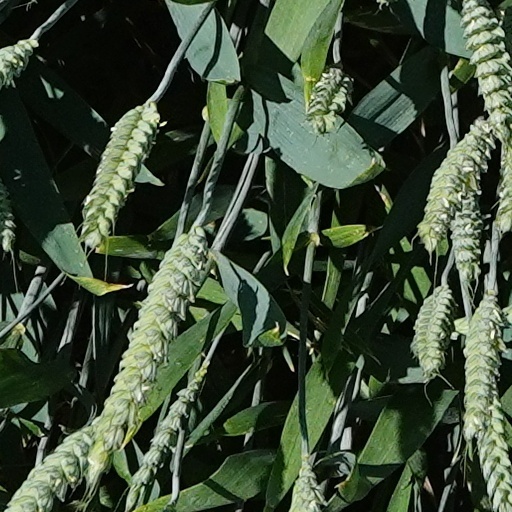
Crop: wheat